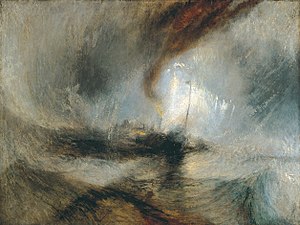
J.M.W. Turner / Liv og karriere
Harbour's Mouth , 1842
Joseph Mallord William Turner var en engelsk landskabsmaler.